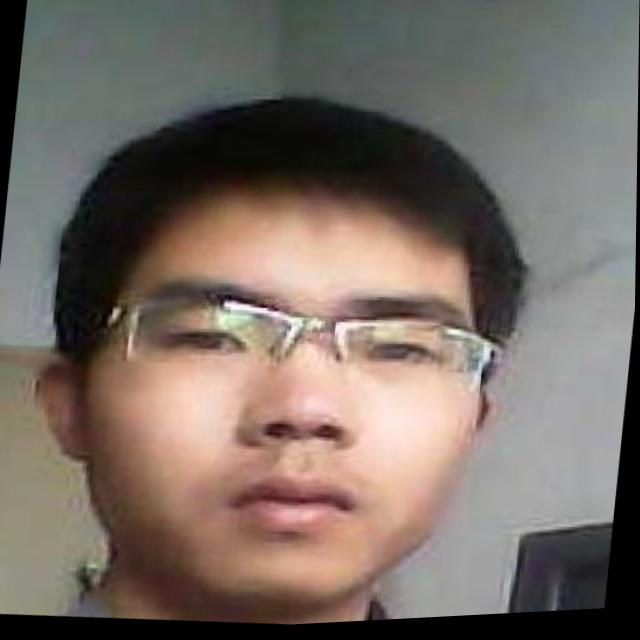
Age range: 21-44